Delfim Moreira

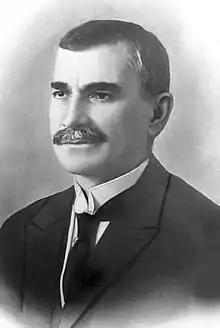
Official portrait, 1918

Delfim Moreira da Costa Ribeiro (7 November 1868 – 1 July 1920) was a Brazilian politician who served as the tenth president of Brazil.